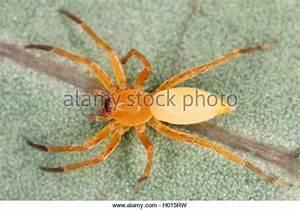
spider